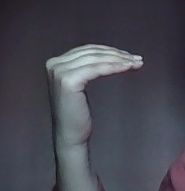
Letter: haa